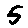
Label: 5